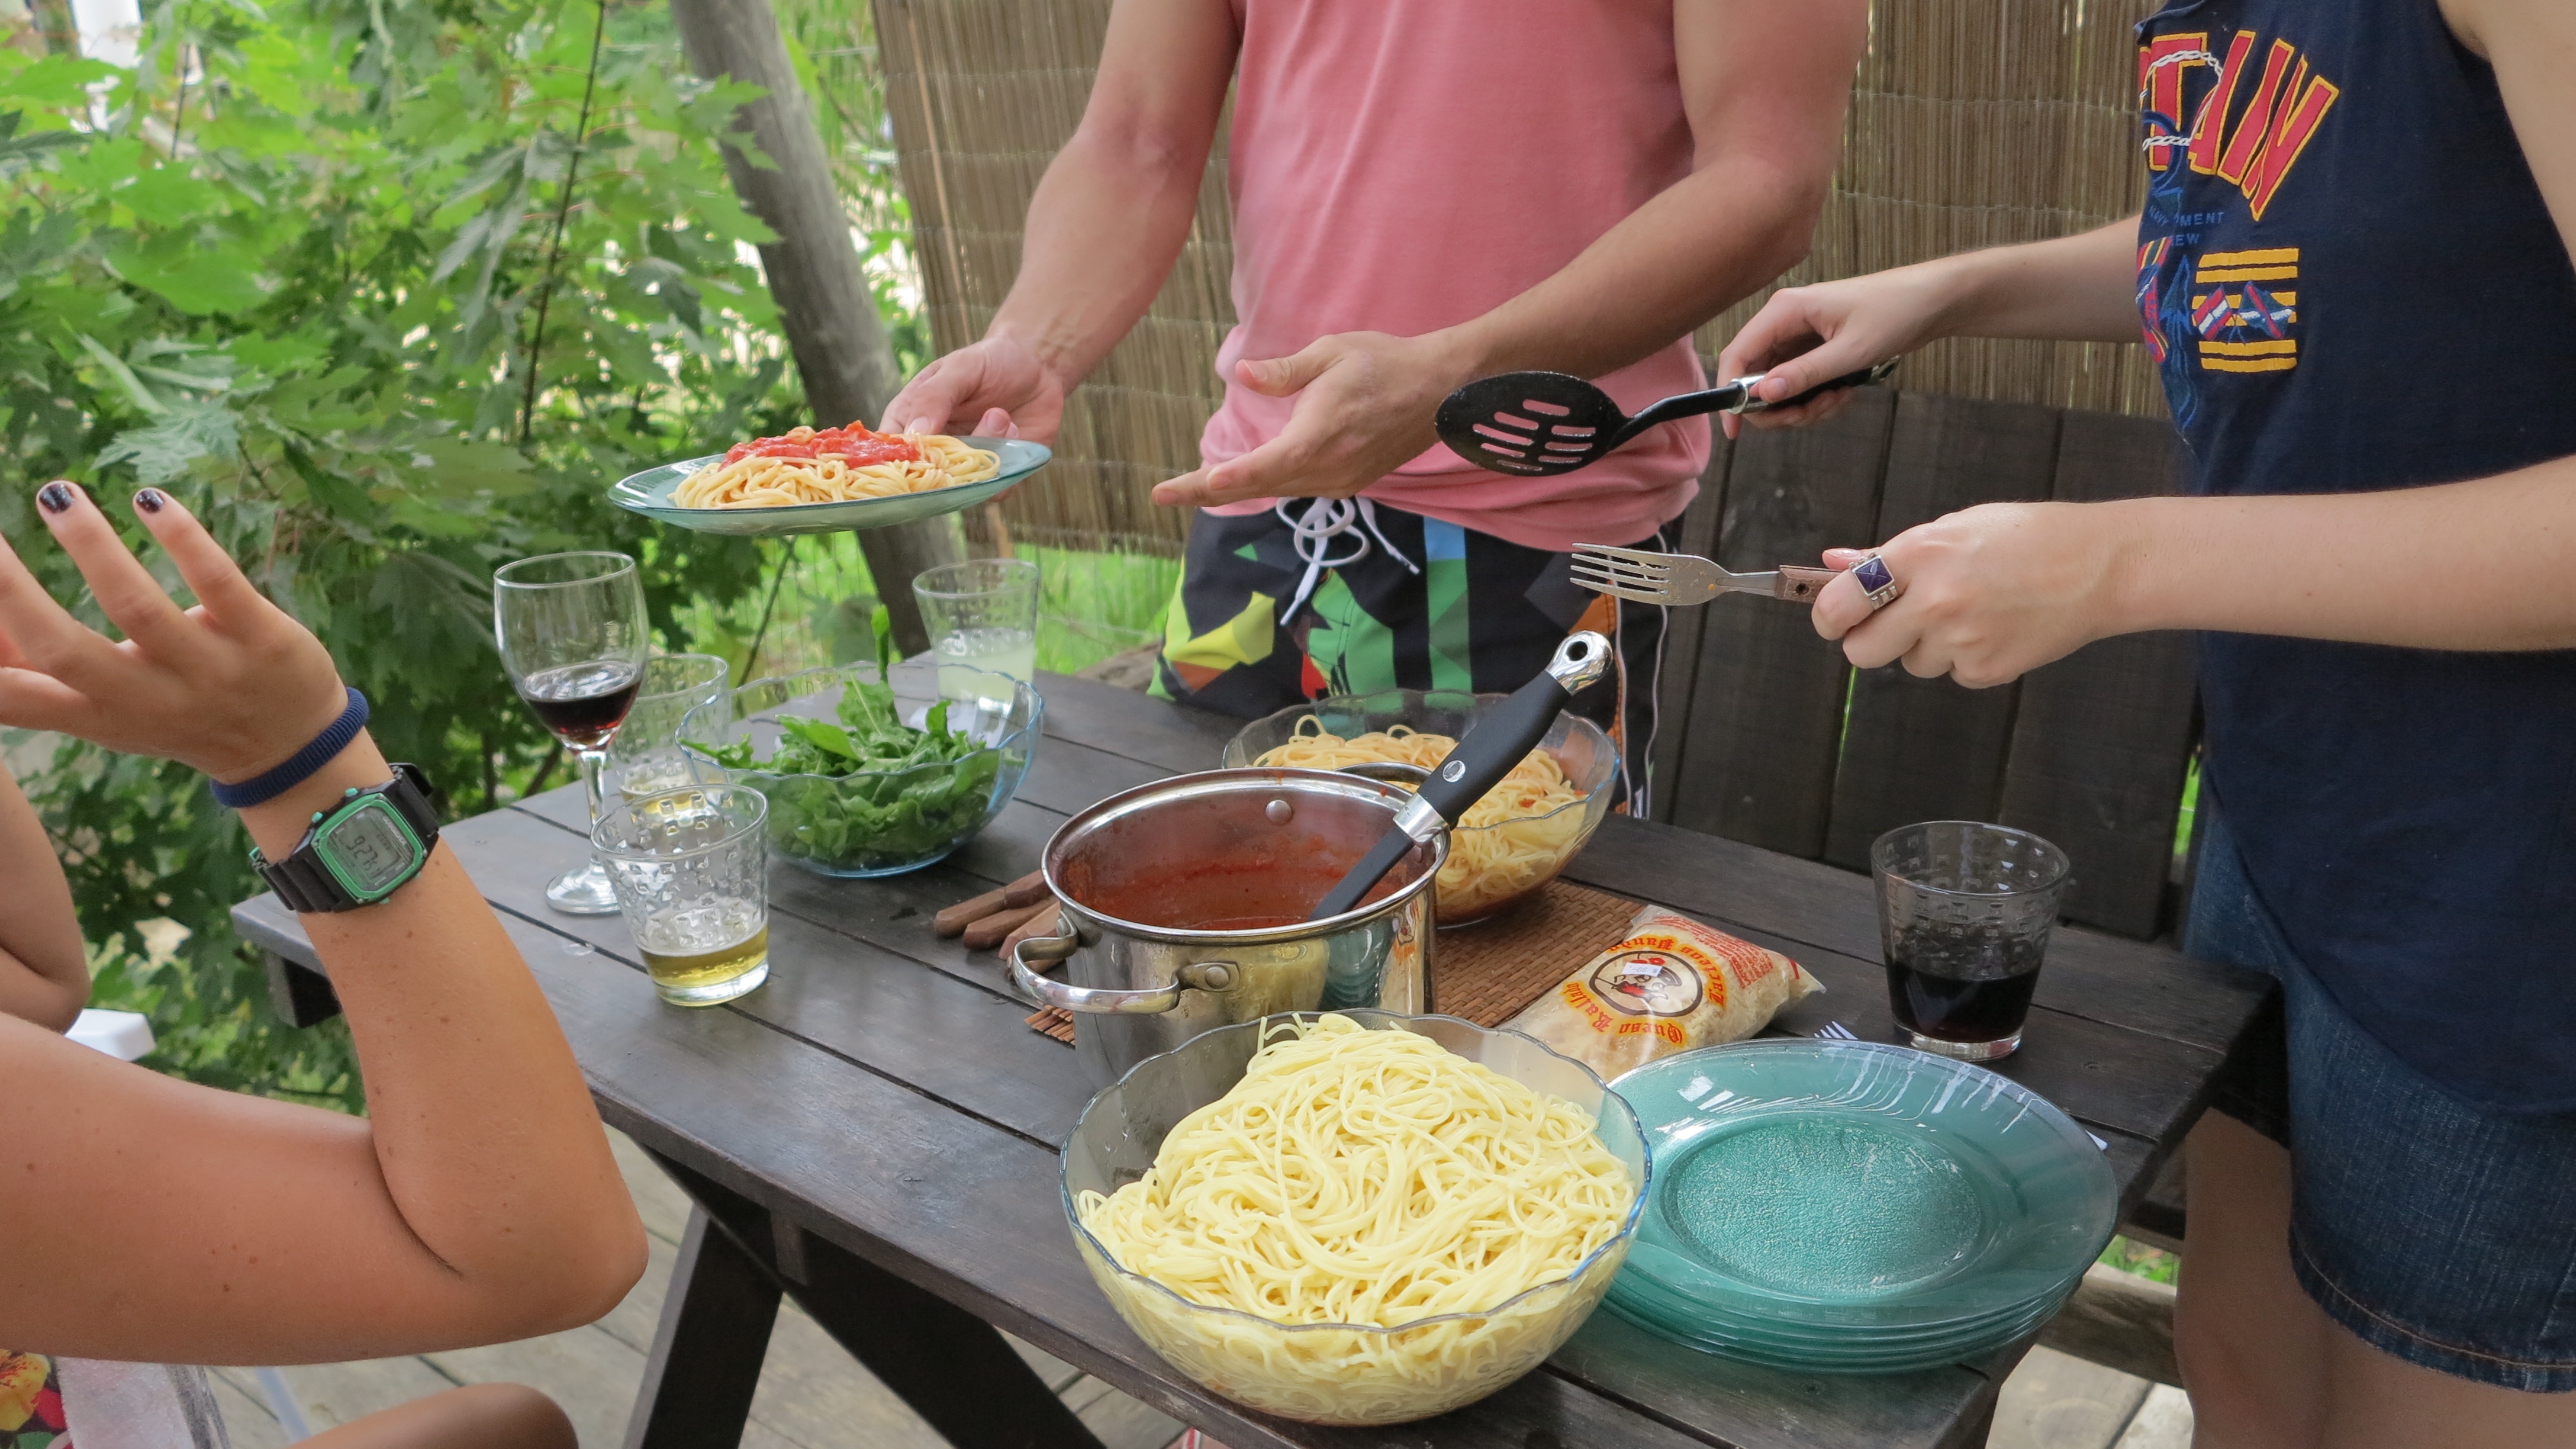
dish, meal, food, cooking, cuisine, sense